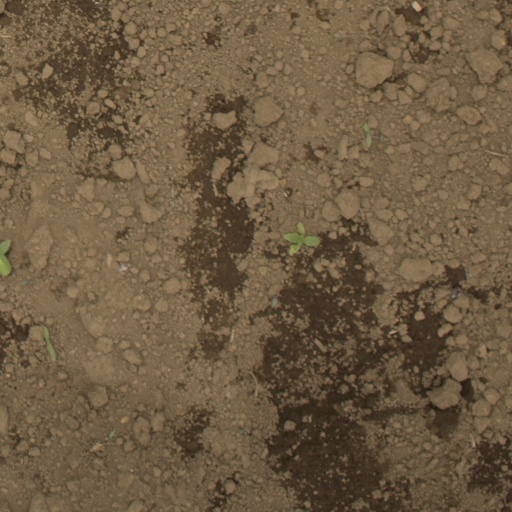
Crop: Jerusalem artichoke